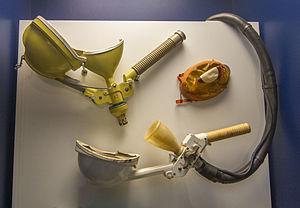
Une toilette spatiale ou une toilette à gravité zéro est une toilette qui peut être utilisée dans un environnement en apesanteur. En l'absence de poids, la collecte et la rétention des déchets liquides et solides sont dirigées par l'utilisation d'un flux d'air. L'air utilisé pour diriger les déchets étant renvoyé dans la cabine, il est préalablement filtré pour contrôler les odeurs et nettoyer les bactéries. Dans les anciens systèmes, les eaux usées sont évacuées dans l'espace et tous les solides sont comprimés et stockés pour être éliminés lors de l'atterrissage. Des systèmes plus modernes exposent les déchets solides à des pressions de vide pour tuer les bactéries, ce qui empêche les problèmes d'odeur et tue les agents pathogènes.